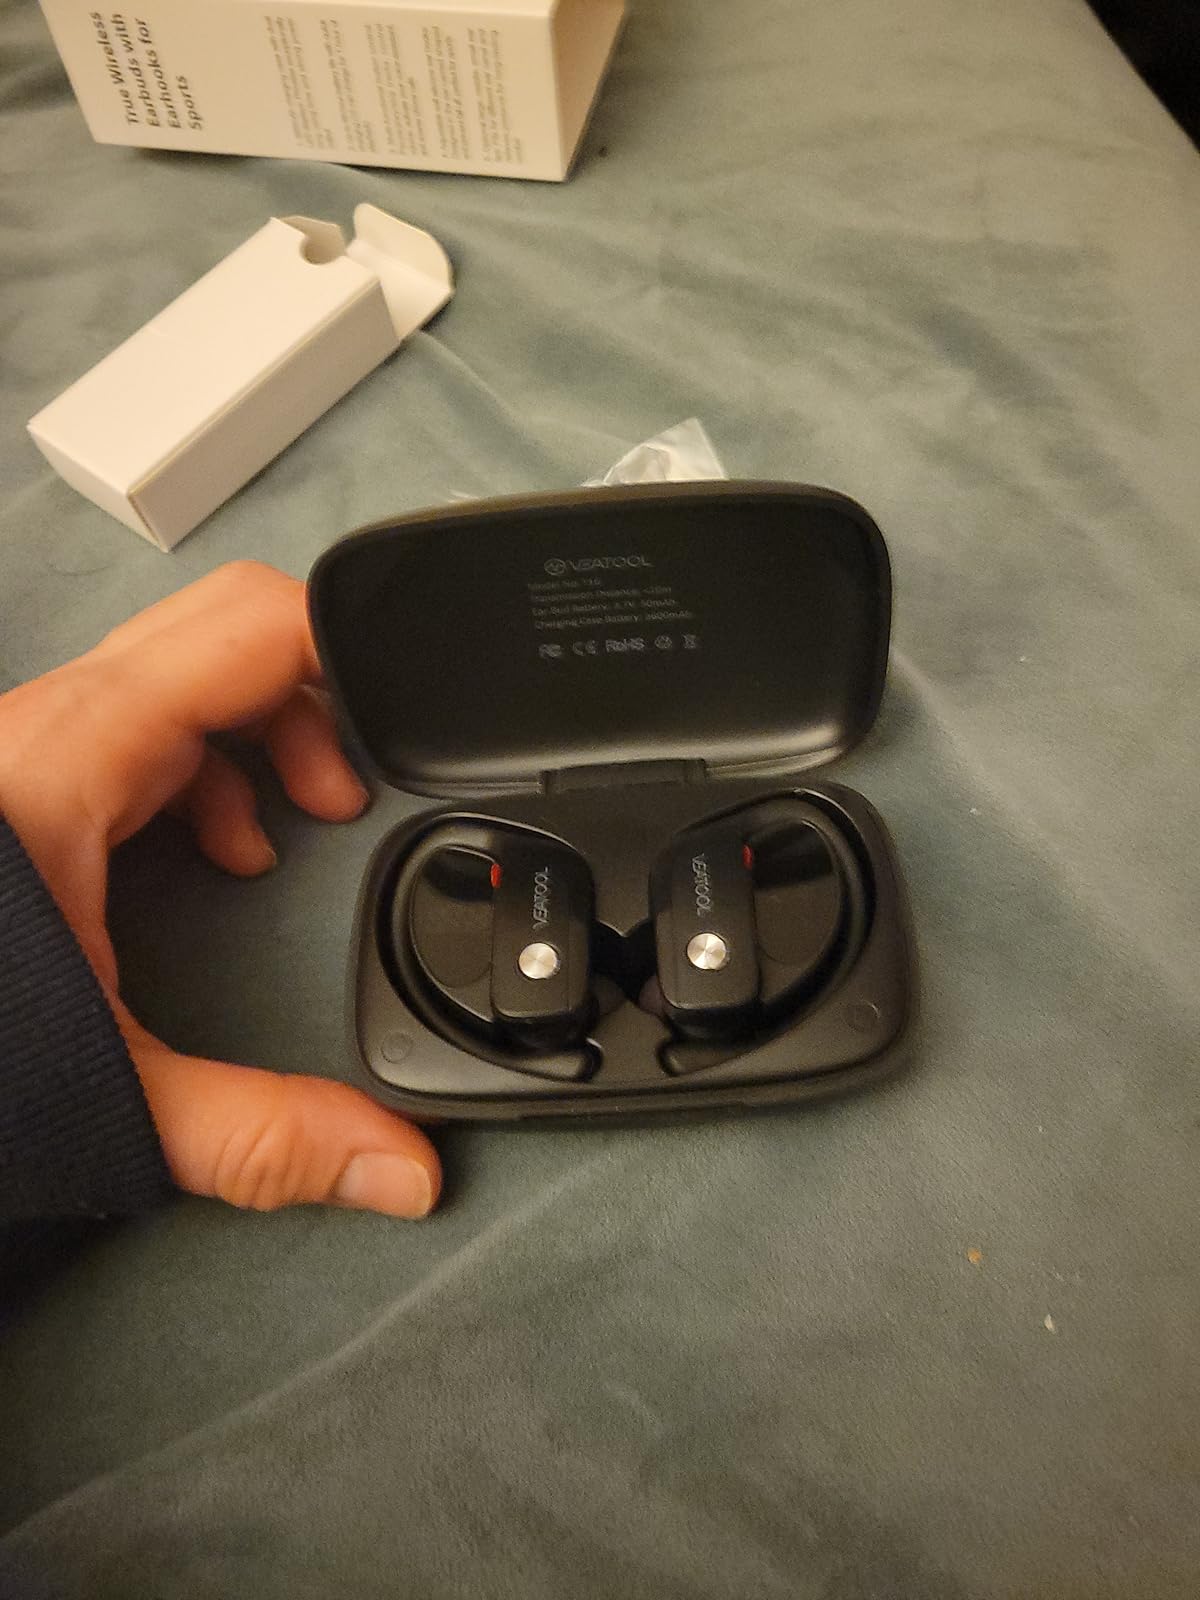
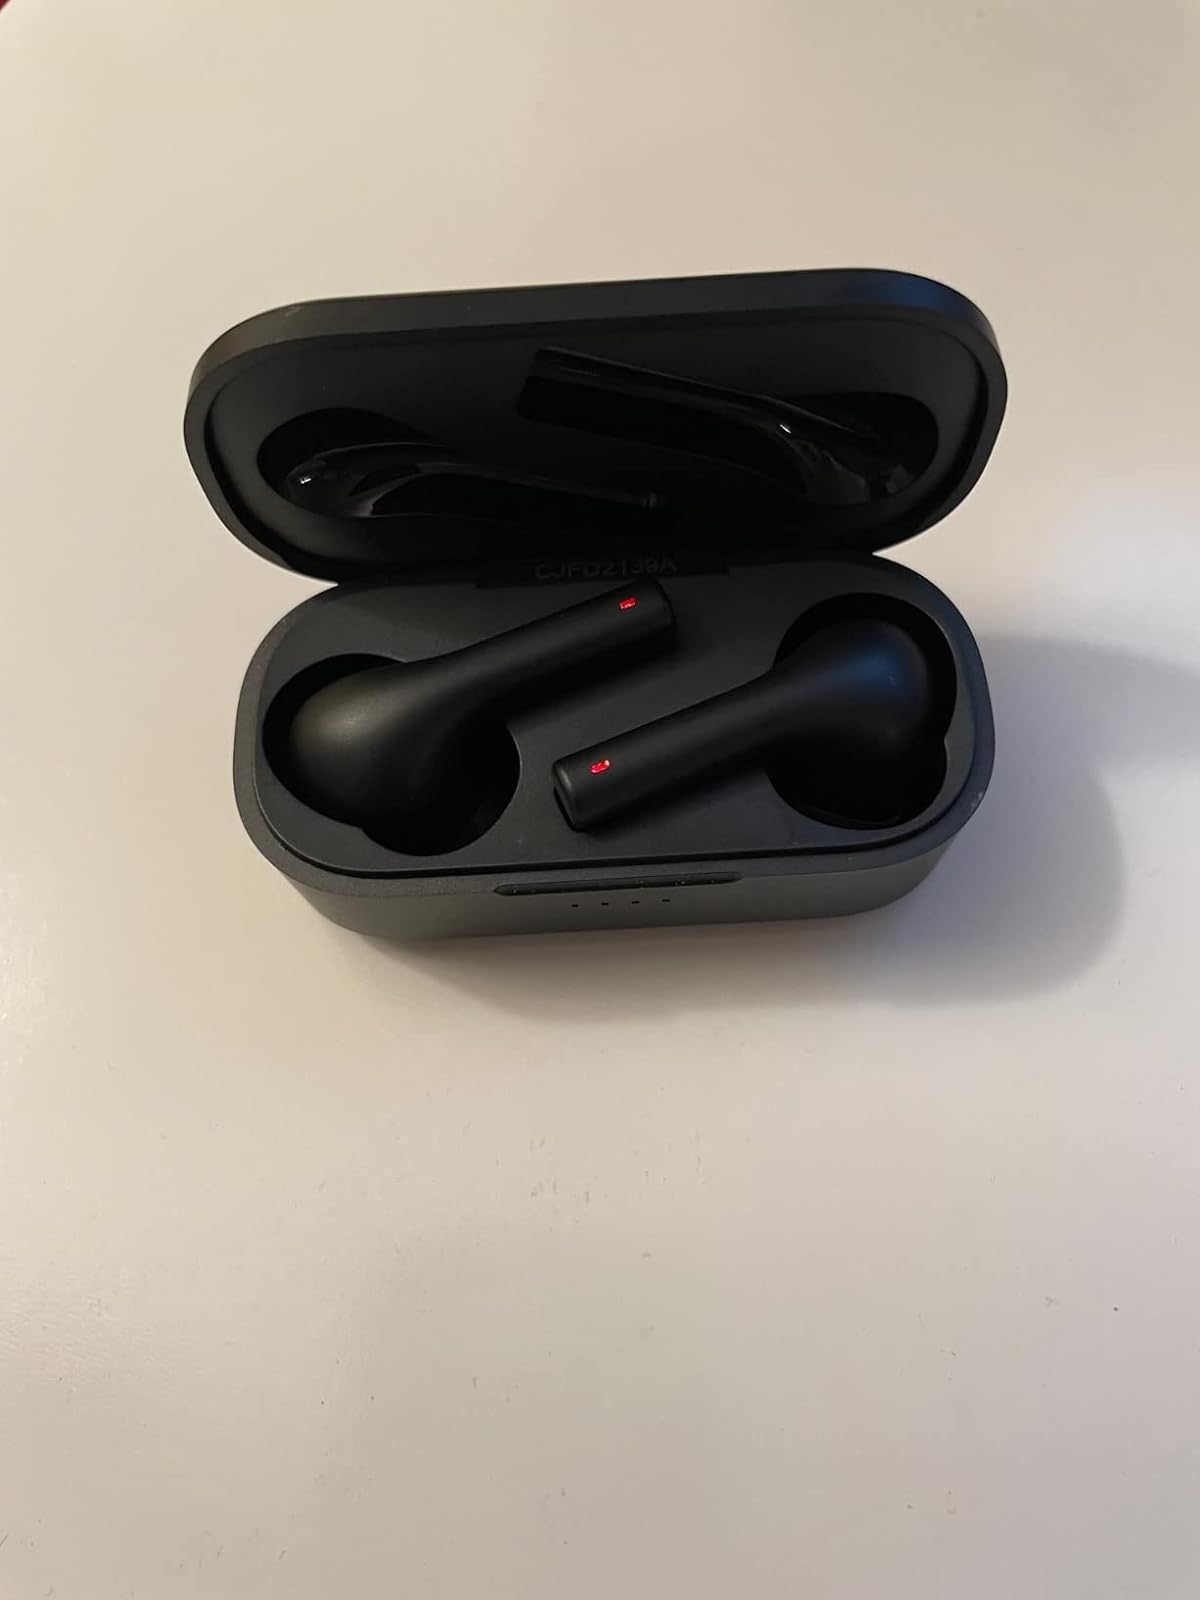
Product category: earbuds
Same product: no